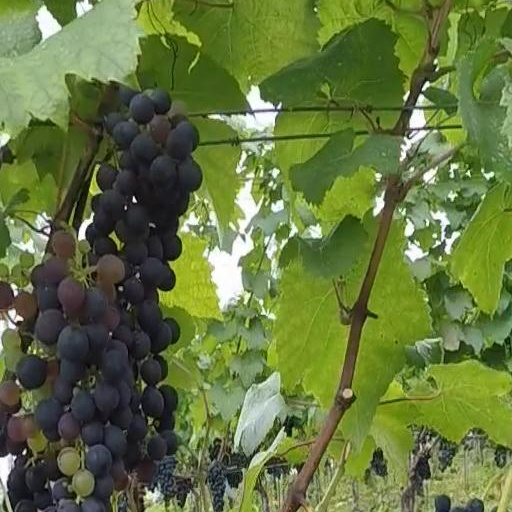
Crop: grape